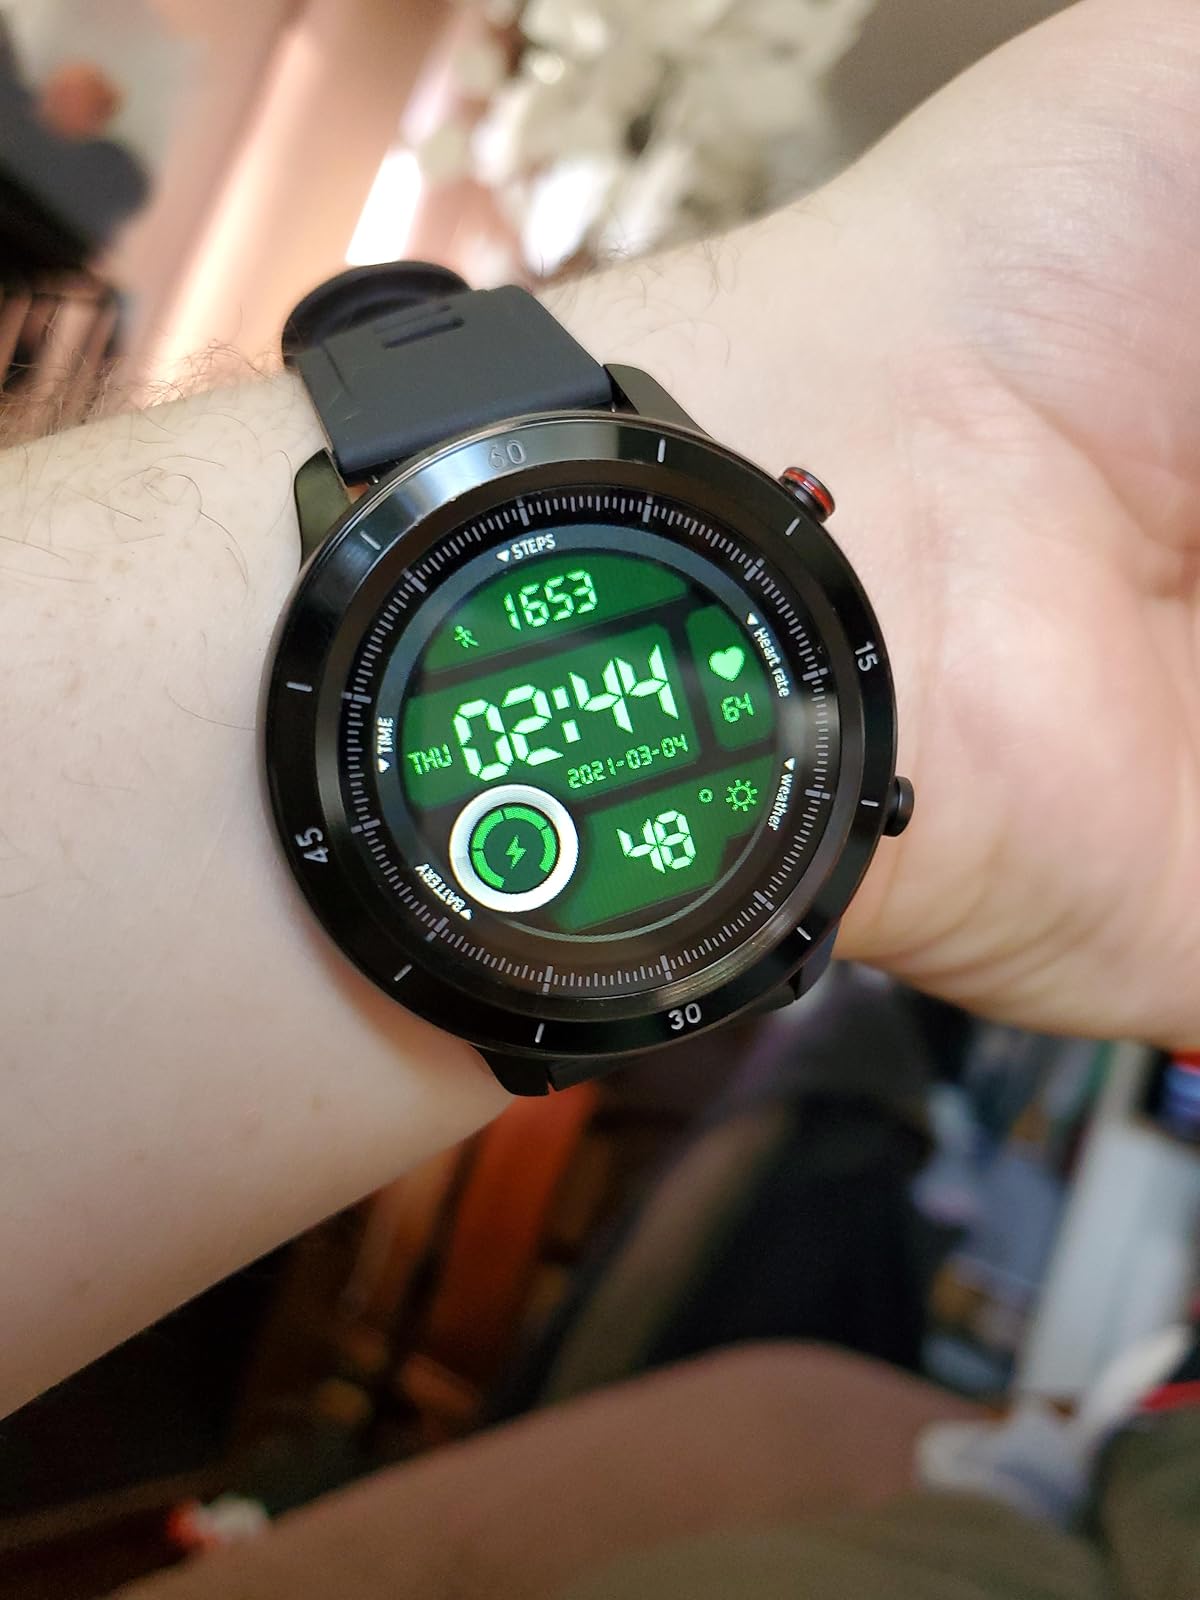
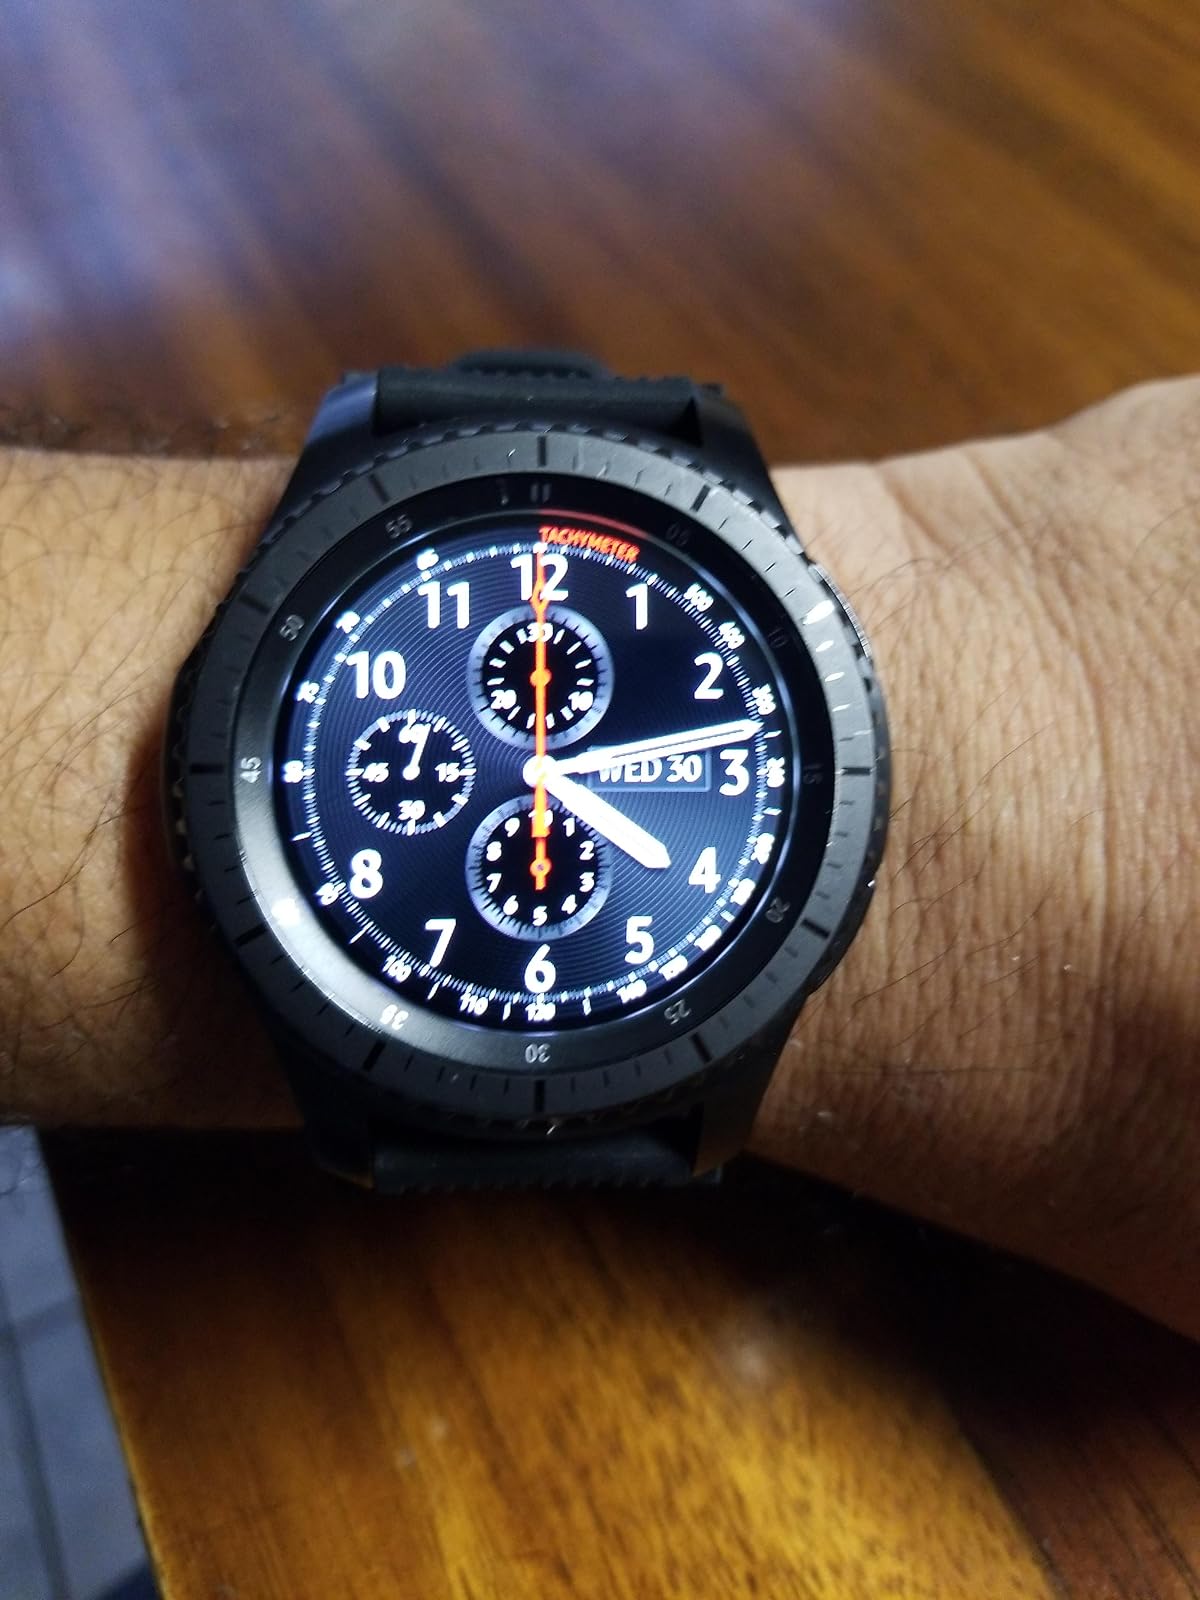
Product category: smartwatch
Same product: no